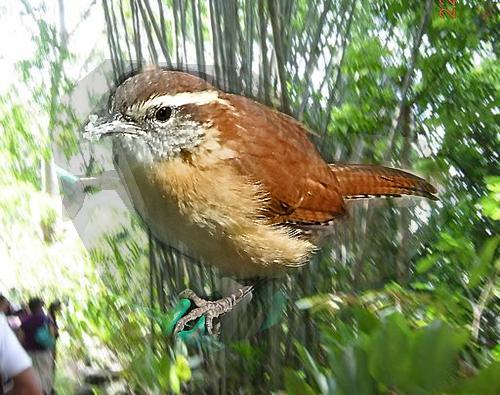
Bird species: Carolina_Wren
Bird type: landbird
Background: land